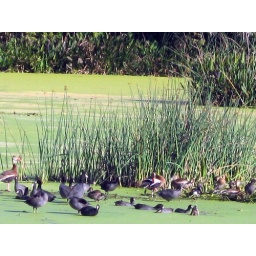
For some reason that day, it seemed that all the ducks and birds were in groups.